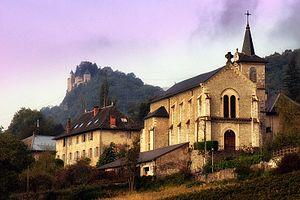
Fréterive est une commune française située dans le département de la Savoie, en région Auvergne-Rhône-Alpes.